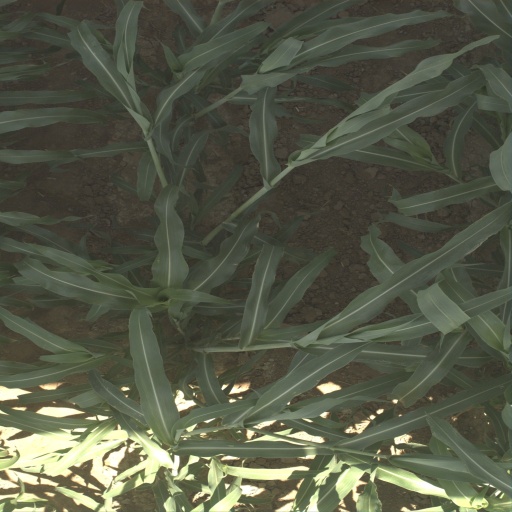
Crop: sorghum